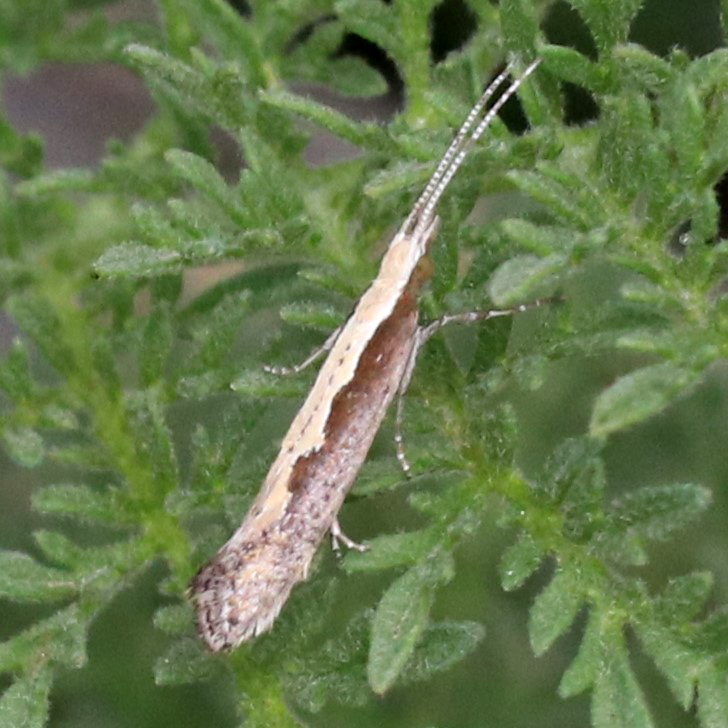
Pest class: diamondback_moth